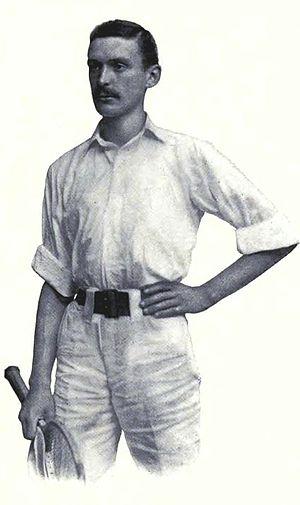
Manliff Goodbody, né le 22 novembre 1868 à Dublin en Autriche et mort le 24 mars 1916 dans la Manche, est un joueur britannique de tennis et de football des années 1890.